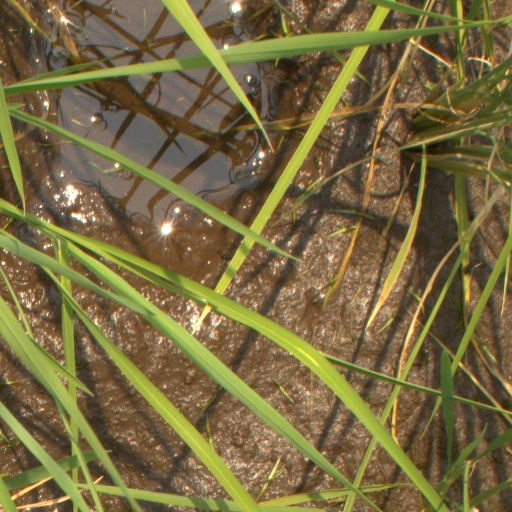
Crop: rice